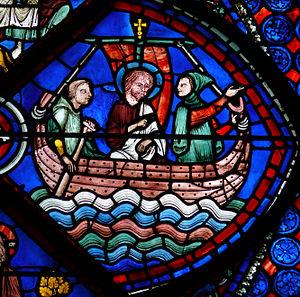
Cathédrale de Chartres - Chapelles - Vitrail de la Vie de saint Thomas - Détail
Pour un article plus général, voir Cathédrale Notre-Dame de Chartres.